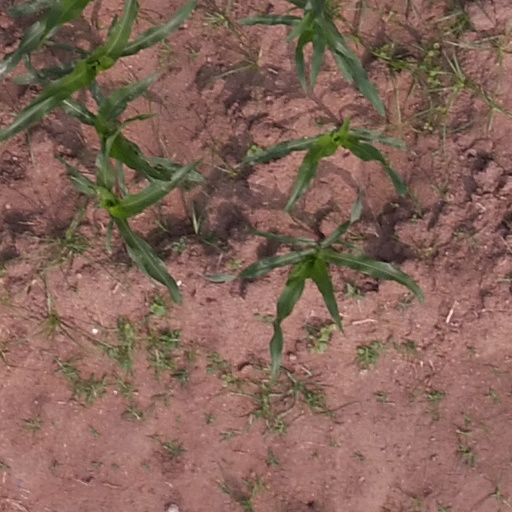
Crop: maize; corn